Spectacled caiman

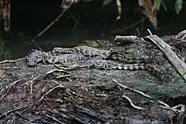
Spectacled caiman babies

The spectacled caiman reaches sexual maturity from four to seven years old, at a length of for females and for males. Usually, the more dominant individuals mature more quickly. There is no strict reproductive hierarchy in spectacled caiman, but studies show larger males have more success breeding. Specimens choose mates and engage in copulation from May to August, the wet season. The females build nests as a mound of dense vegetation, in areas that are close to water but not at risk of being flooded. The nests are over in diameter and can be high, but the exact size depends on the resources available. Eggs are laid in July and August; the species very rarely nests in the winter, as the temperature is too low for the eggs. Clutch size is 22 on average, but can range from 14 to 40. Larger females have been known to lay larger eggs compared to smaller females. Females stay close to their nests during the incubation period, as several species, such as lizards in the genus "Tupinambis", have been known to destroy nests and prey on the eggs. White-nosed coatis and foxes also raid nests. Flooding and human egg collecting can also be a threat to the nests. In a study in the Central Amazonia assessing reproductive similarities between C. crocodilus and Melanochus niger, research found that they indiscriminately separate their nests at larger distances than other species in this family, most likely to avoid predation.